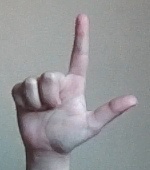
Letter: laam